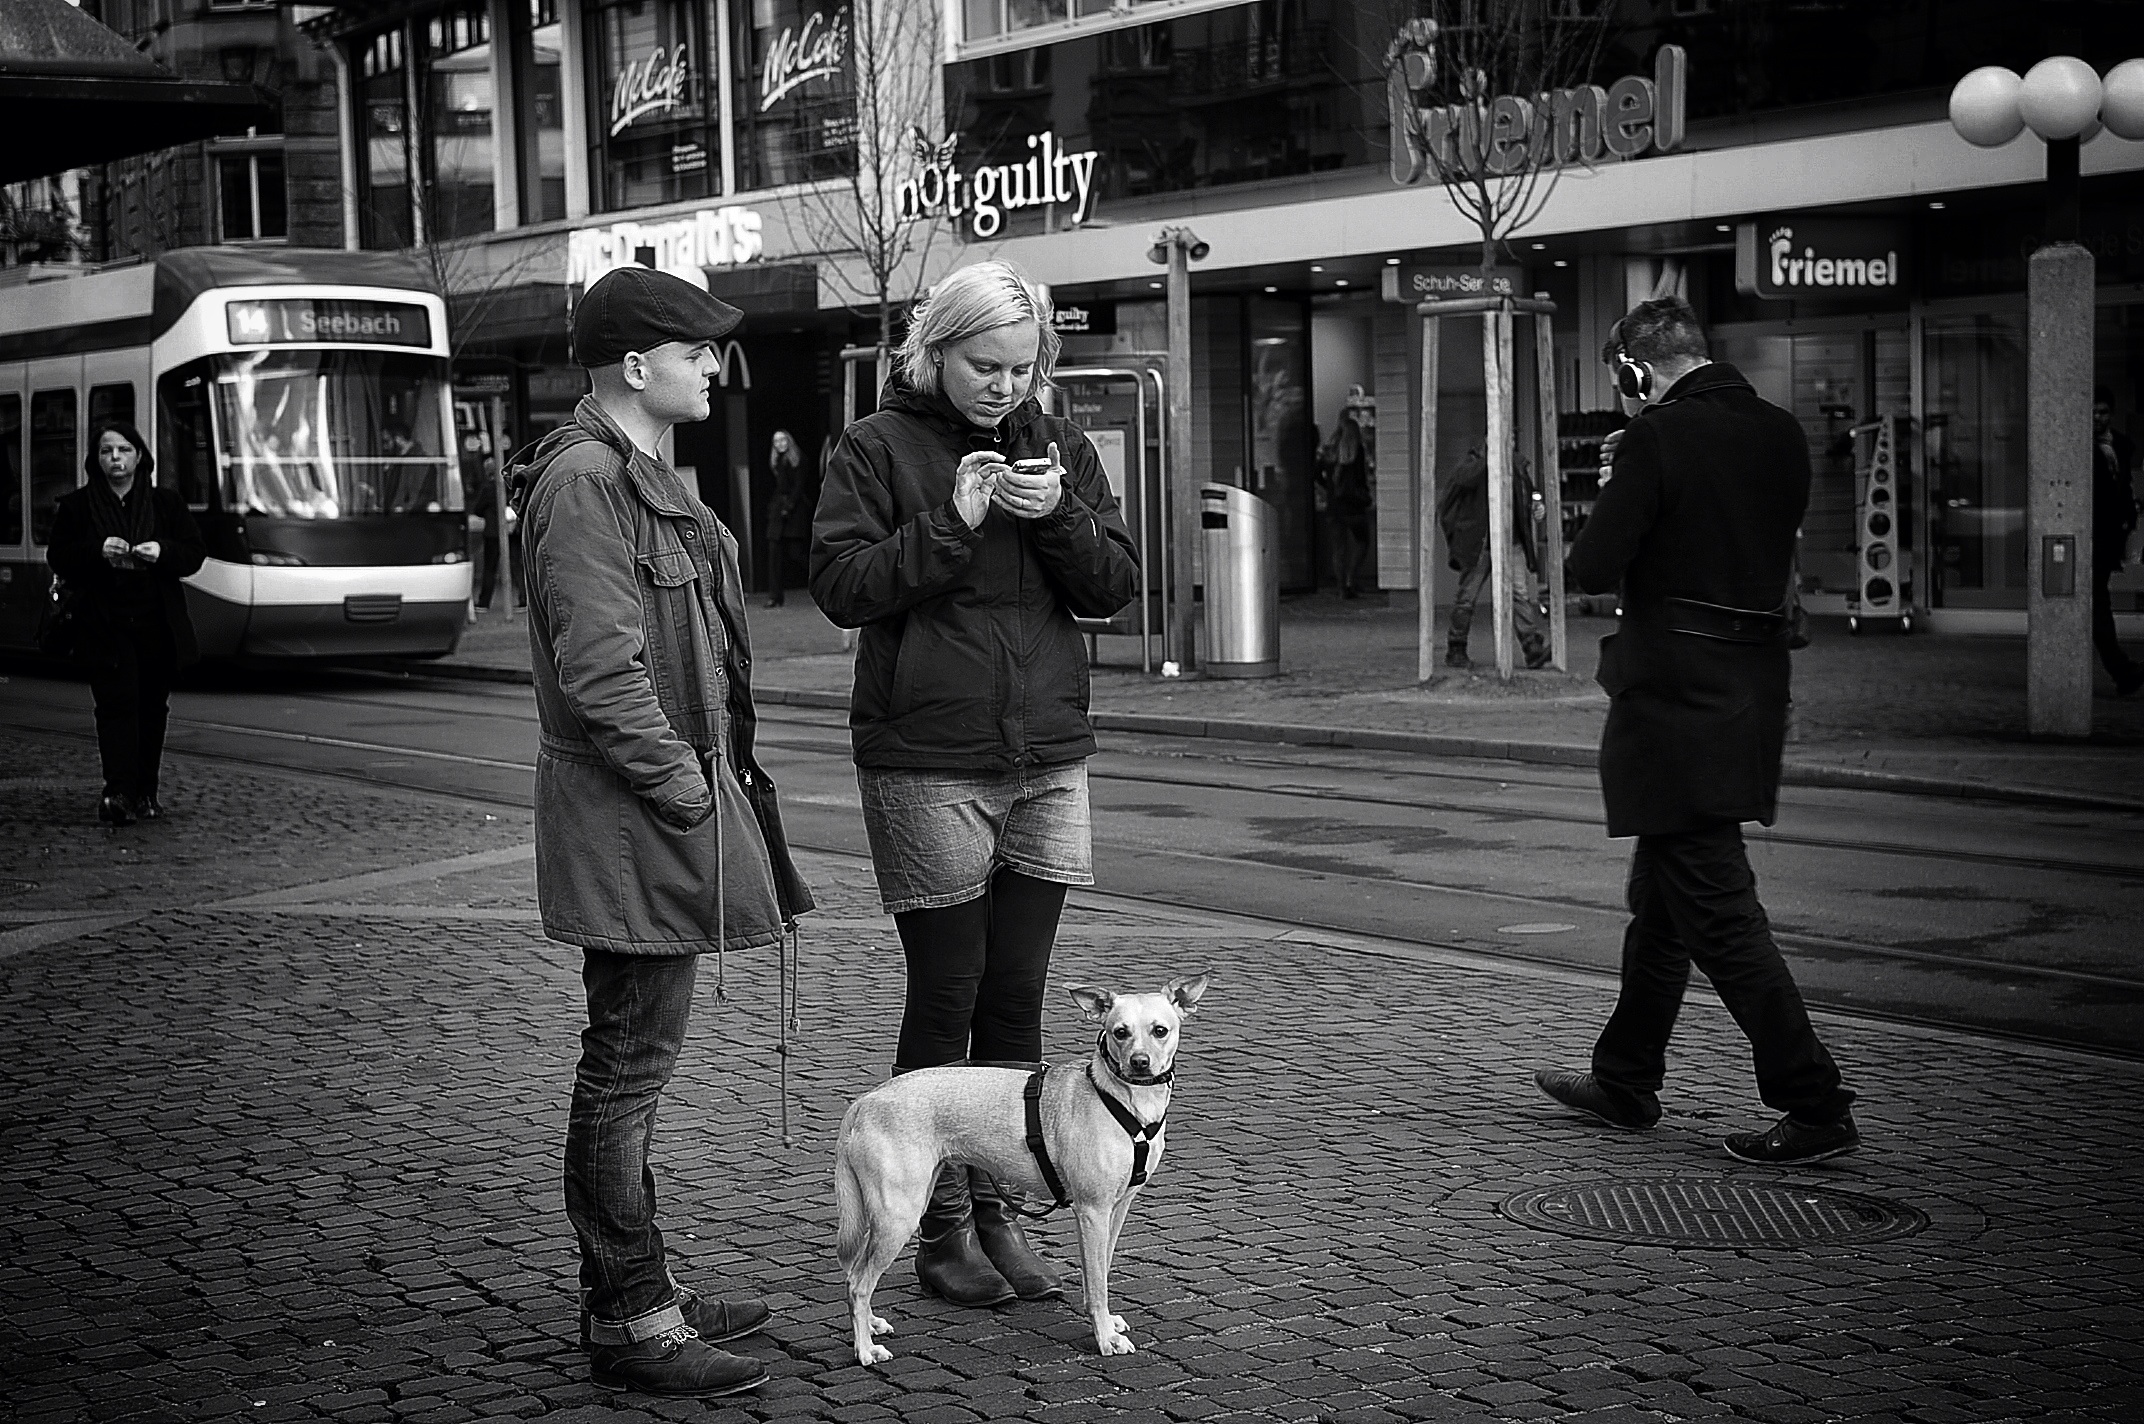
pedestrian, walking, winter, black and white, people, road, street, photography, city, dog, crowd, tram, black, monochrome, streetphotography, candid, digital camera, infrastructure, swiss, photograph, snapshot, schweiz, switzerland, zurich, streetphoto, thomas8047, 175528, vbz, urbanarte, stauffacher, zurichstreet, nikond300s, freitag, maccafe, monochrome photography, film noir